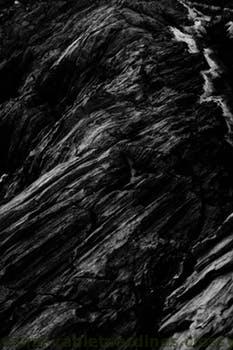
Label: Watermark